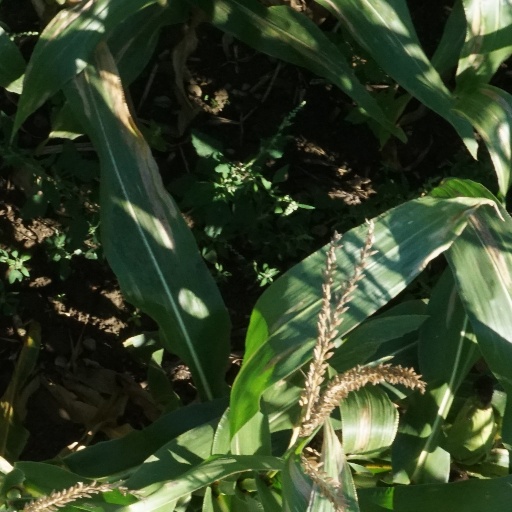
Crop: maize; corn